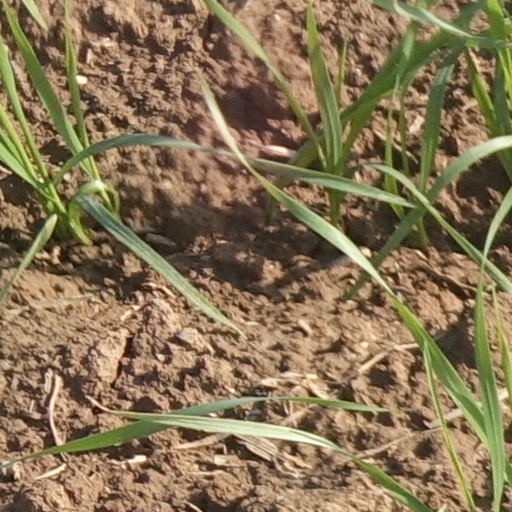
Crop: wheat